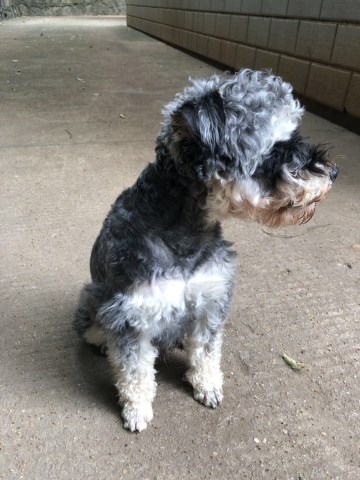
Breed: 2342-n000102-miniature_schnauzer